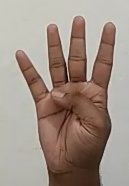
ASL sign: 4